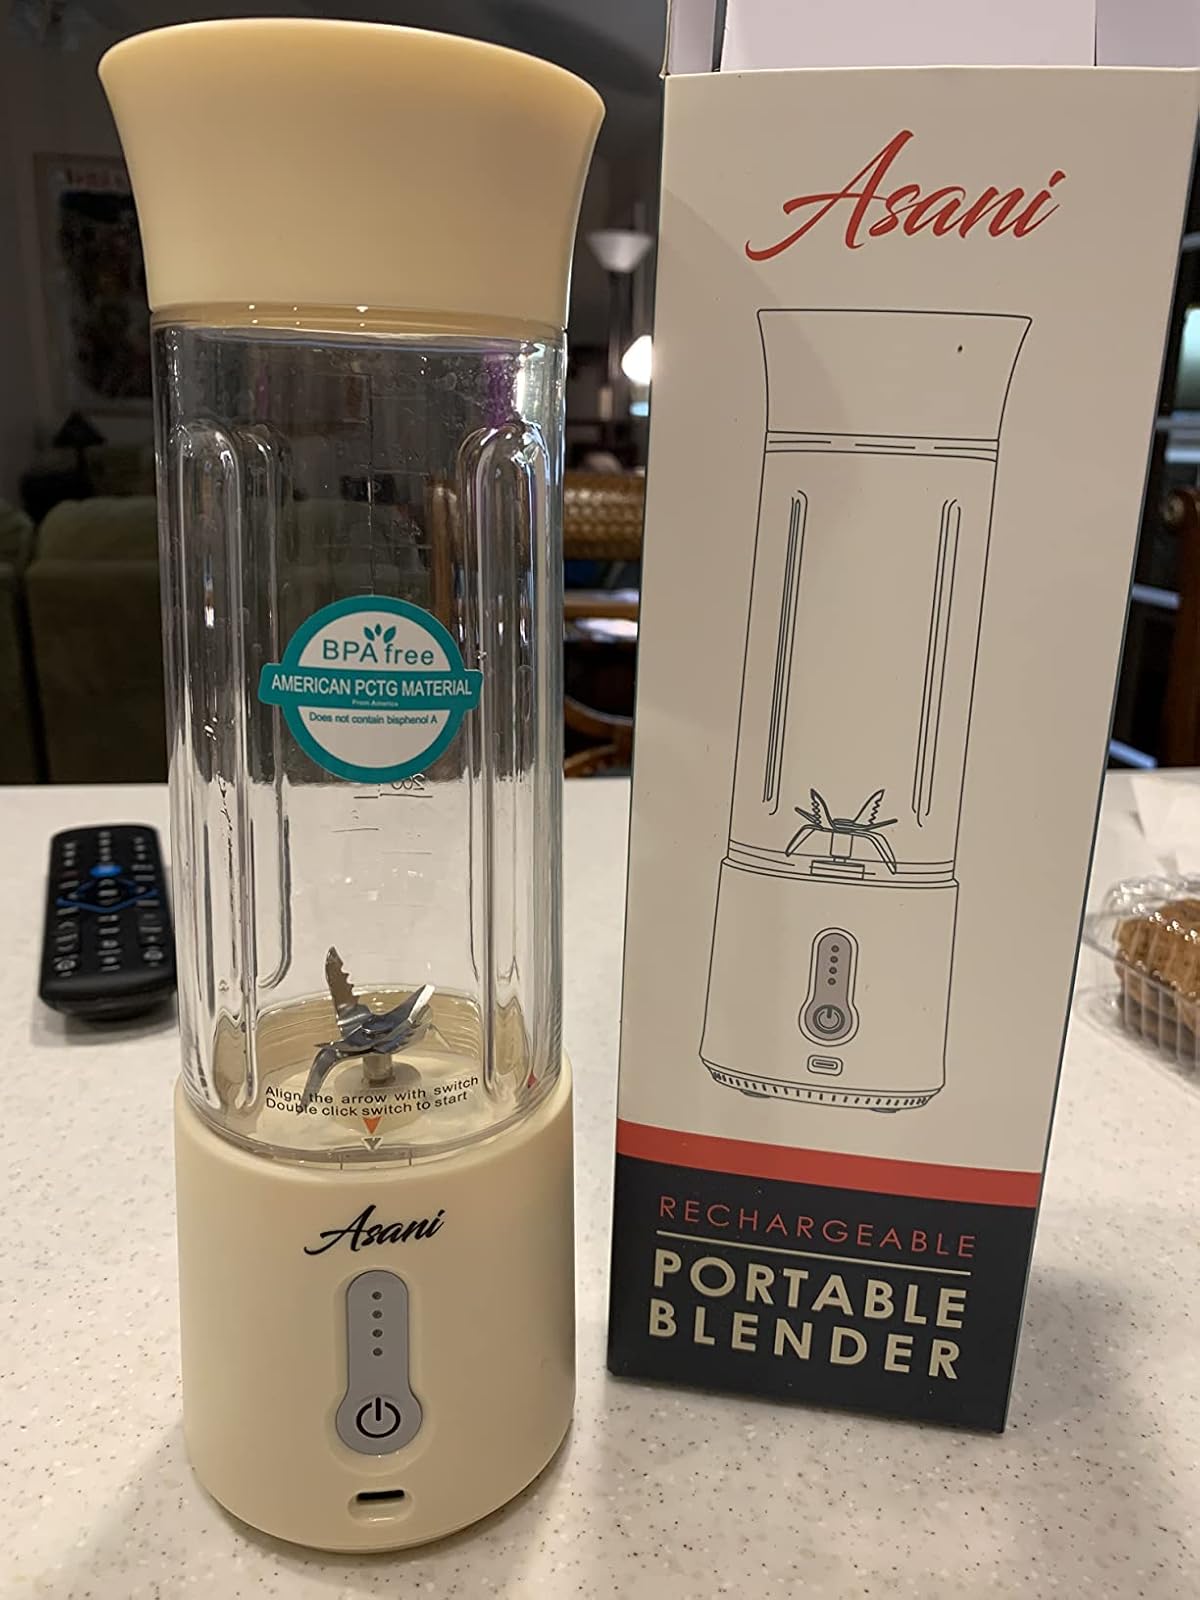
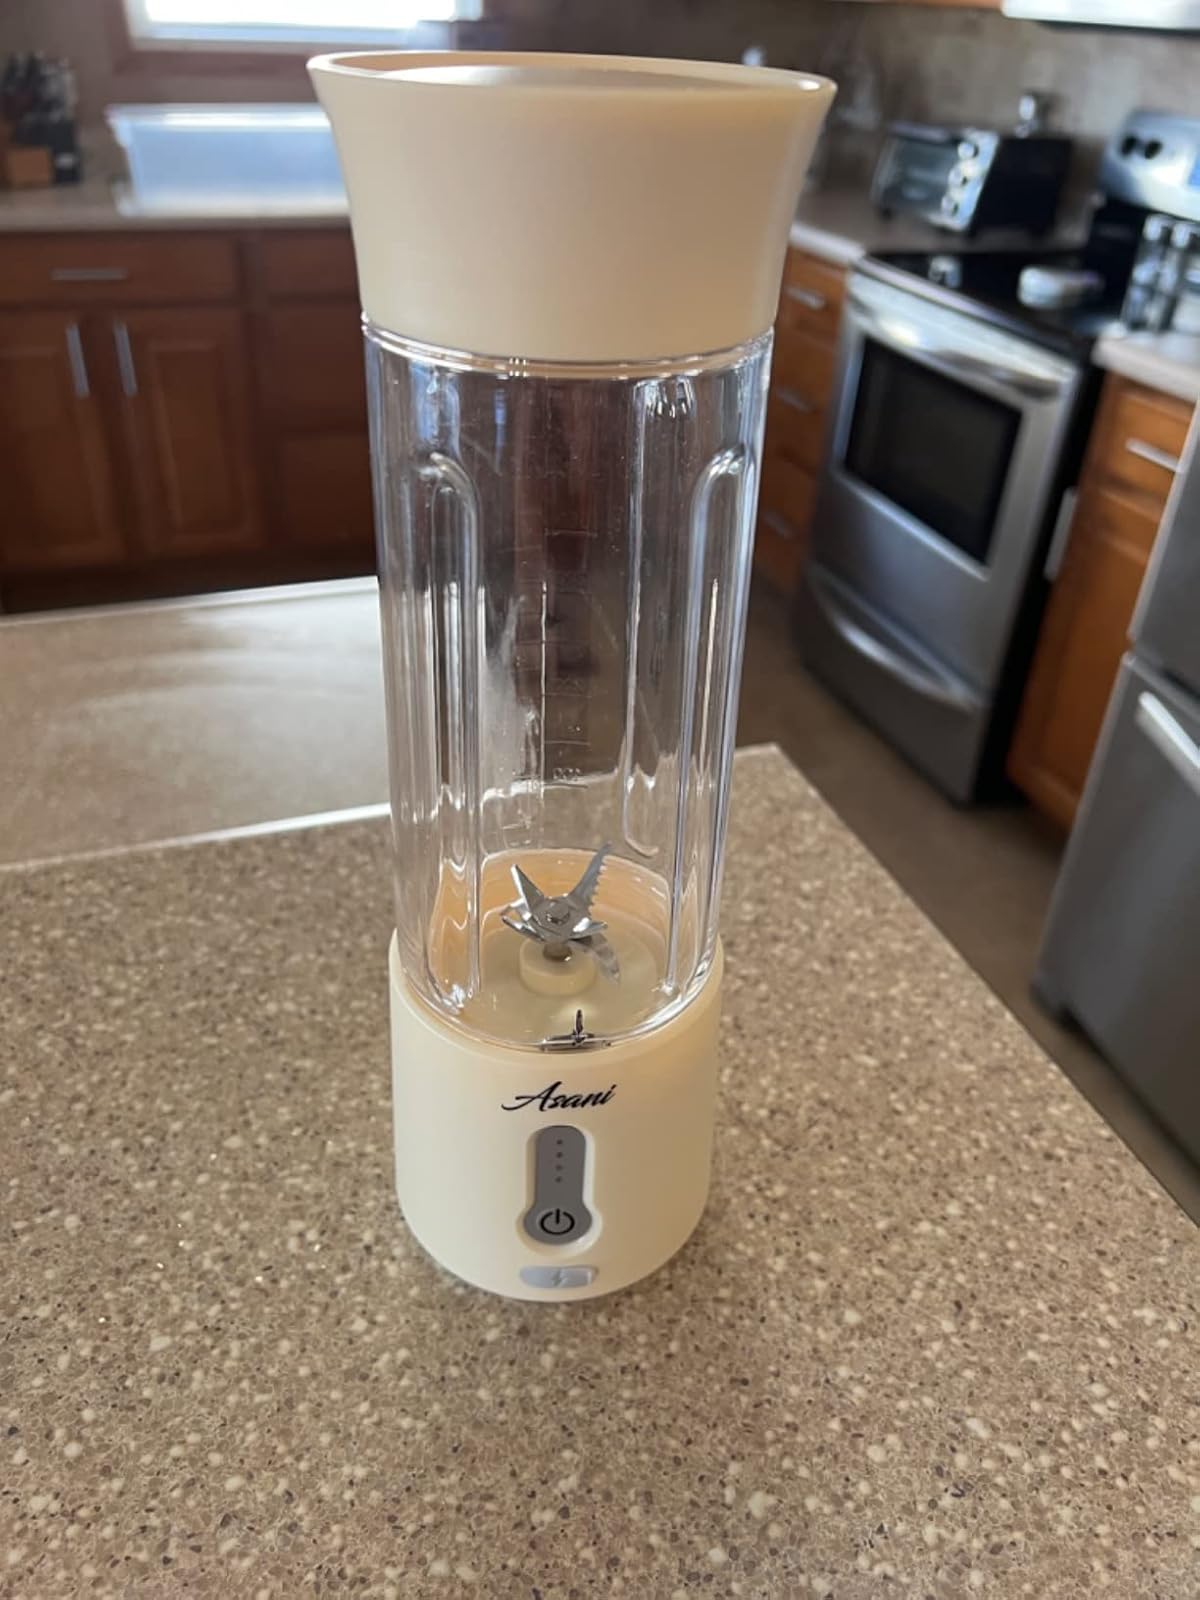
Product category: items_blender
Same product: yes